Percy Parratt

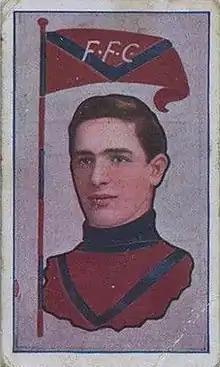
Cigarette card of Parratt in 1912

Percy Thomas Parratt (27 February 1887 – 1 May 1971) was an Australian rules footballer who played 195 games for the Fitzroy Football Club in the Victorian Football League (VFL) from 1909 to 1923, kicking 202 goals.